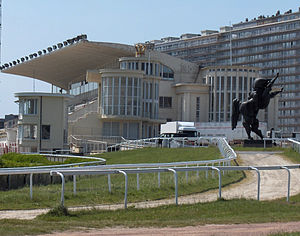
Wellington Hippodrom
Wellington Hippodrom er en hippodrom til hestevæddeløb i Ostend i den Flamske Region i Belgien bygget i 1883 og opkaldt efter Arthur Wellesley, 1. hertug af Wellington.